Raivaaja

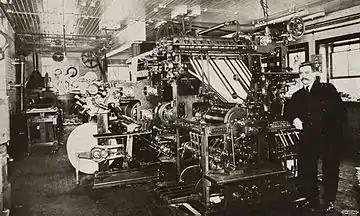
Web press used for the production of "Raivaaja," 1915. Pictured next to the press is the pressman, Anton Victor Lehtonen (1880–1945.)

In its early years, "Raivaaja" was a radical newspaper loyal to the Socialist Party of America. It was the newspaper of the Finnish Socialist Federation's eastern district. The other papers were "Työmies" in the middle district, and "Toveri" in the west. During the World War I the War Department agents searched "Raivaaja's" offices because of its radical and anti-war ideas. In the early 1920s "Raivaaja" moved to a moderate social democratic position during the factional war of the Finnish Socialist Federation. The paper peaked with a circulation of 10,000 in 1927 before a long downward slide. The list of editors include major names of Finnish American labor movement such as Moses Hahl, Santeri Nuorteva, Aku Päiviö, Frans Josef Syrjälä and Oskari Tokoi.